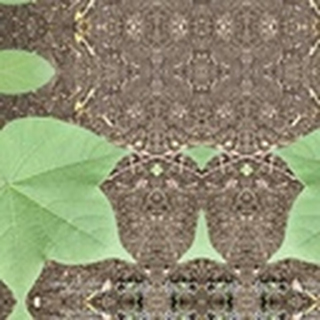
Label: healthy_cotton